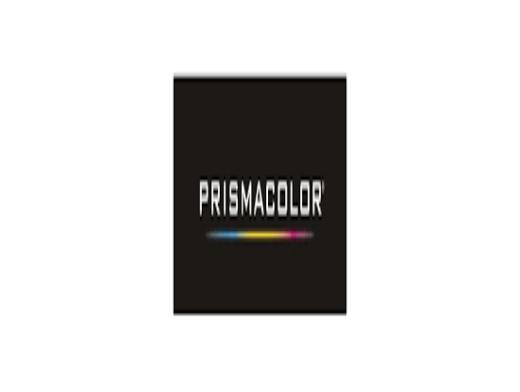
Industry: Necessities